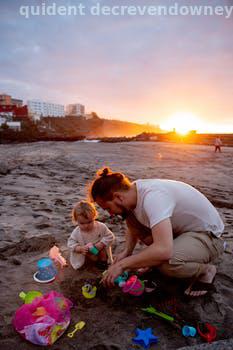
Label: Watermark